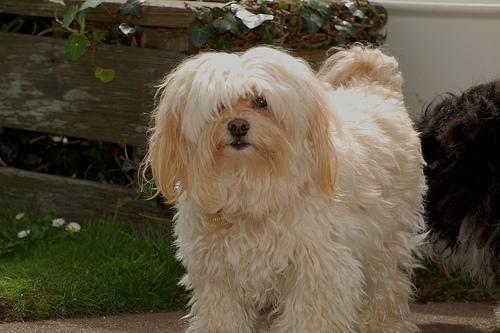
Breed: havanese